The Sunshine Boys (1975 film)

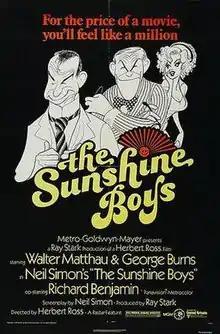
Theatrical release poster by Al Hirschfeld

The Sunshine Boys is a 1975 American comedy film directed by Herbert Ross and produced by Ray Stark, released by Metro-Goldwyn-Mayer and based on the 1972 play by Neil Simon about two legendary (and cranky) comics brought together for a reunion and revival of their famous vaudeville act. The cast includes Walter Matthau as Clark, real-life experienced vaudevillian actor George Burns as Lewis, and Richard Benjamin as Ben, with Lee Meredith, F. Murray Abraham, Carol Arthur, Jennifer Lee, Rosetta LeNoire, Howard Hesseman and Ron Rifkin in supporting roles.